Eudromaeosauria

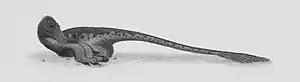
A life reconstruction of "Deinonychus" brooding with the aid of its wings

One of the most archetypal eudromaeosaurs, "Deinonychus antirrhopus", was given its specific epithet (""antirrhopus"" meaning "counterbalanced") in recognition of its very long and rigid tail. This feature is generally conserved across Eudromaeosauria. Most eudromaeosaurs for which the caudal vertebrae are known have more such vertebrae than their maniraptoran relatives. They generally had more than 30 caudal vertebrae, with at least the nine most anterior vertebrae bearing transverse processes.